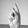
ASL letter: K